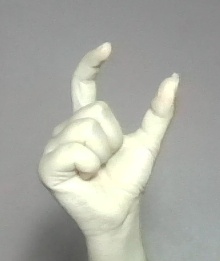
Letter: nun